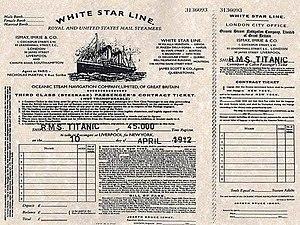
Le Titanic est un paquebot transatlantique britannique qui fait naufrage dans l'océan Atlantique Nord en 1912 à la suite d'une collision avec un iceberg, lors de son voyage inaugural de Southampton à New York. Entre 1 490 et 1 520 personnes trouvent la mort, ce qui fait de cet événement l'une des plus grandes catastrophes maritimes survenues en temps de paix et la plus grande pour l'époque.